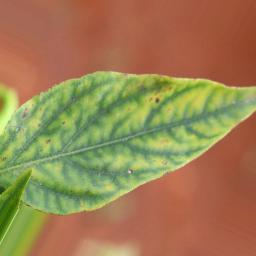
Label: nutritional